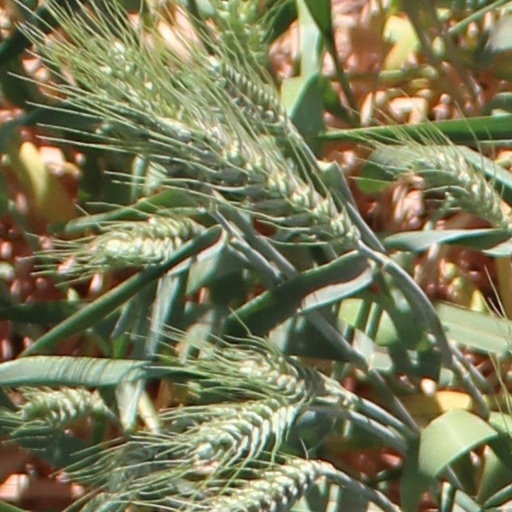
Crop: wheat